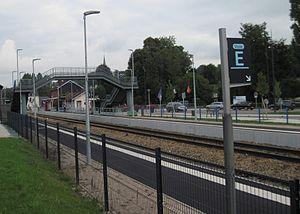
Autre vue de la gare d'Auffay, direction Dieppe
La gare d'Auffay est une gare ferroviaire française de la ligne de Malaunay - Le Houlme à Dieppe, située sur le territoire de la commune d'Auffay, dans le département de la Seine-Maritime en région Normandie.